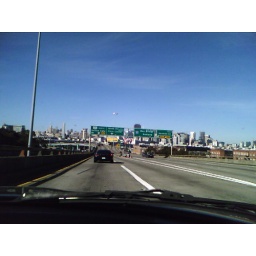
blue sky in San Francisco